Empress Mine Township, Zimbabwe

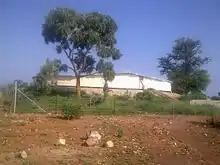
Empress Mine Township water tanks

Presently residents fetch water from Rio Tinto College piped water and from a borehole at Mopani School. There are no in-house tapes yet but the Zibagwe RDC has already put underground pipes and rebuilt the huge water tank to connect Mopani Township to piped water.